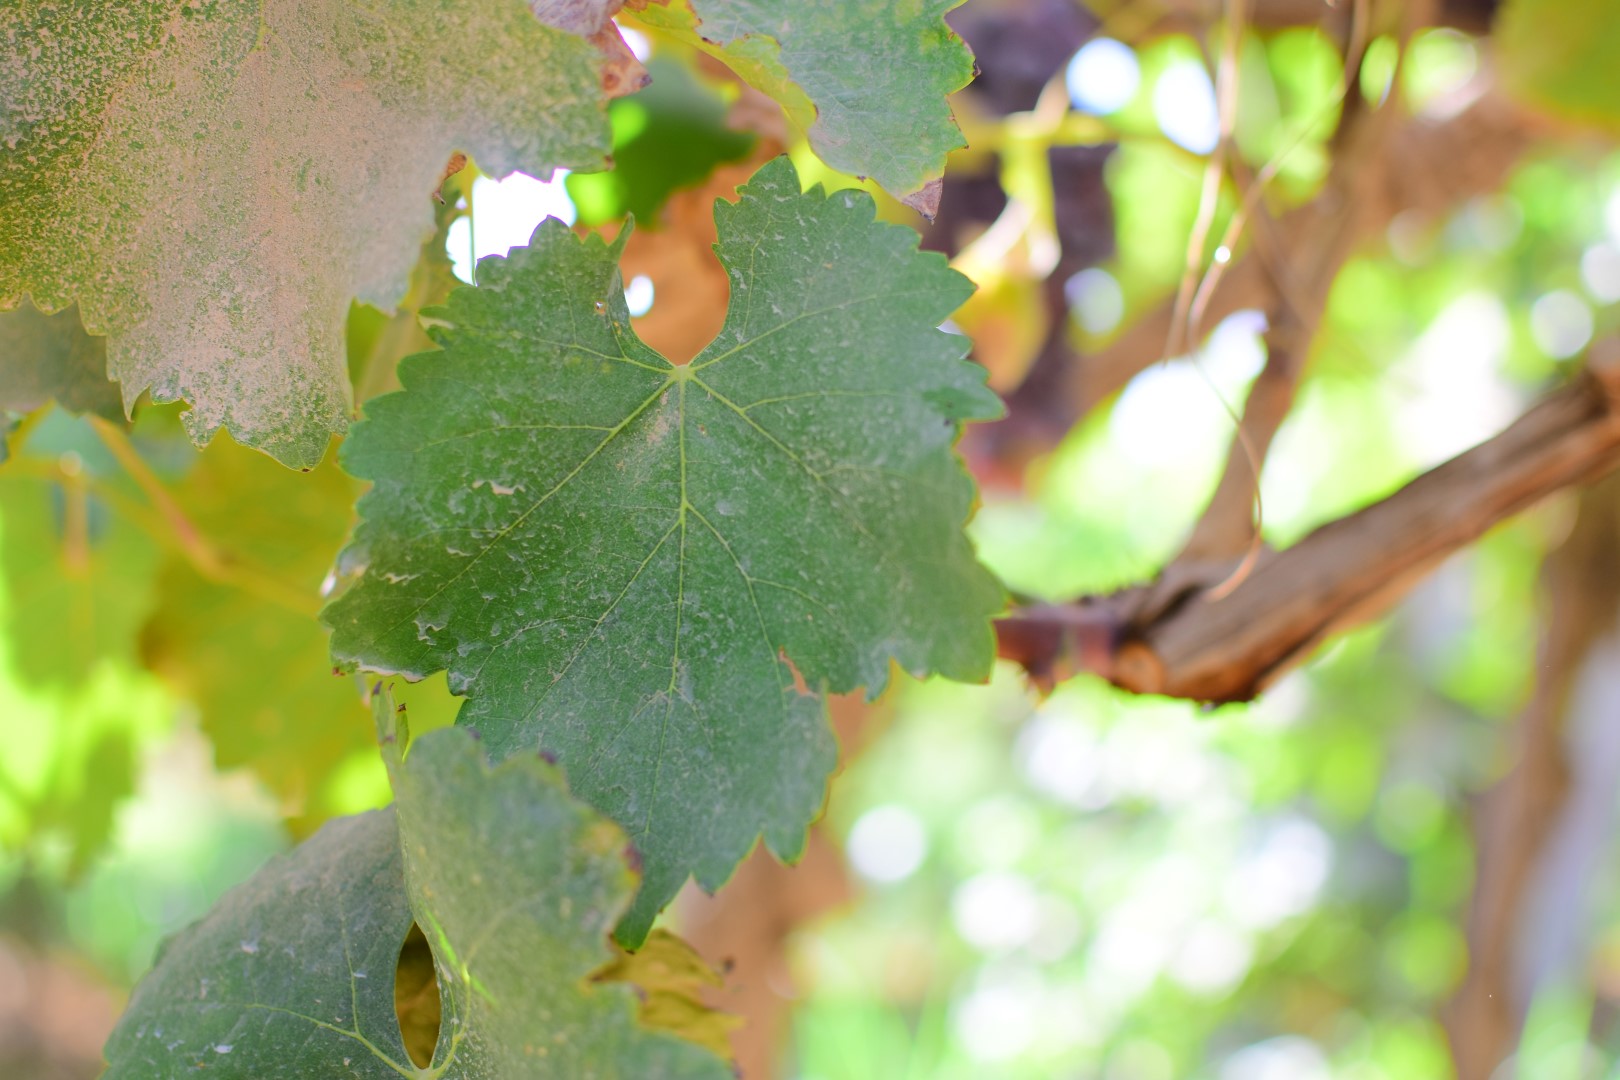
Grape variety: Frinsi